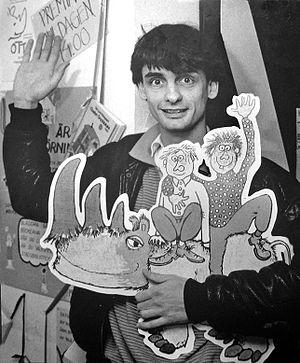
Rumle Hammerich, né le 16 novembre 1954 à Copenhague, est un réalisateur et scénariste suédo-danois.